Washington metropolitan area

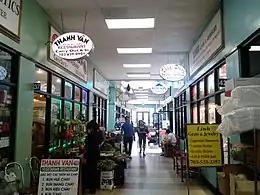
Vietnamese restaurants and shops at the Eden Center in Falls Church, Virginia

The area has been a magnet for international immigration since the late 1960s. It is also a magnet for internal migration (persons moving from one region of the U.S. to another).